Margaritifer Sinus quadrangle

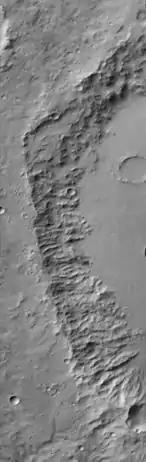
Beer Crater eroded west wall, as seen by CTX

Impact craters generally have a rim with ejecta around them, in contrast volcanic craters usually do not have a rim or ejecta deposits. As craters get larger (greater than 10 km in diameter) they usually have a central peak. The peak is caused by a rebound of the crater floor following the impact. Sometimes craters will display layers. Craters can show us what lies deep under the surface.